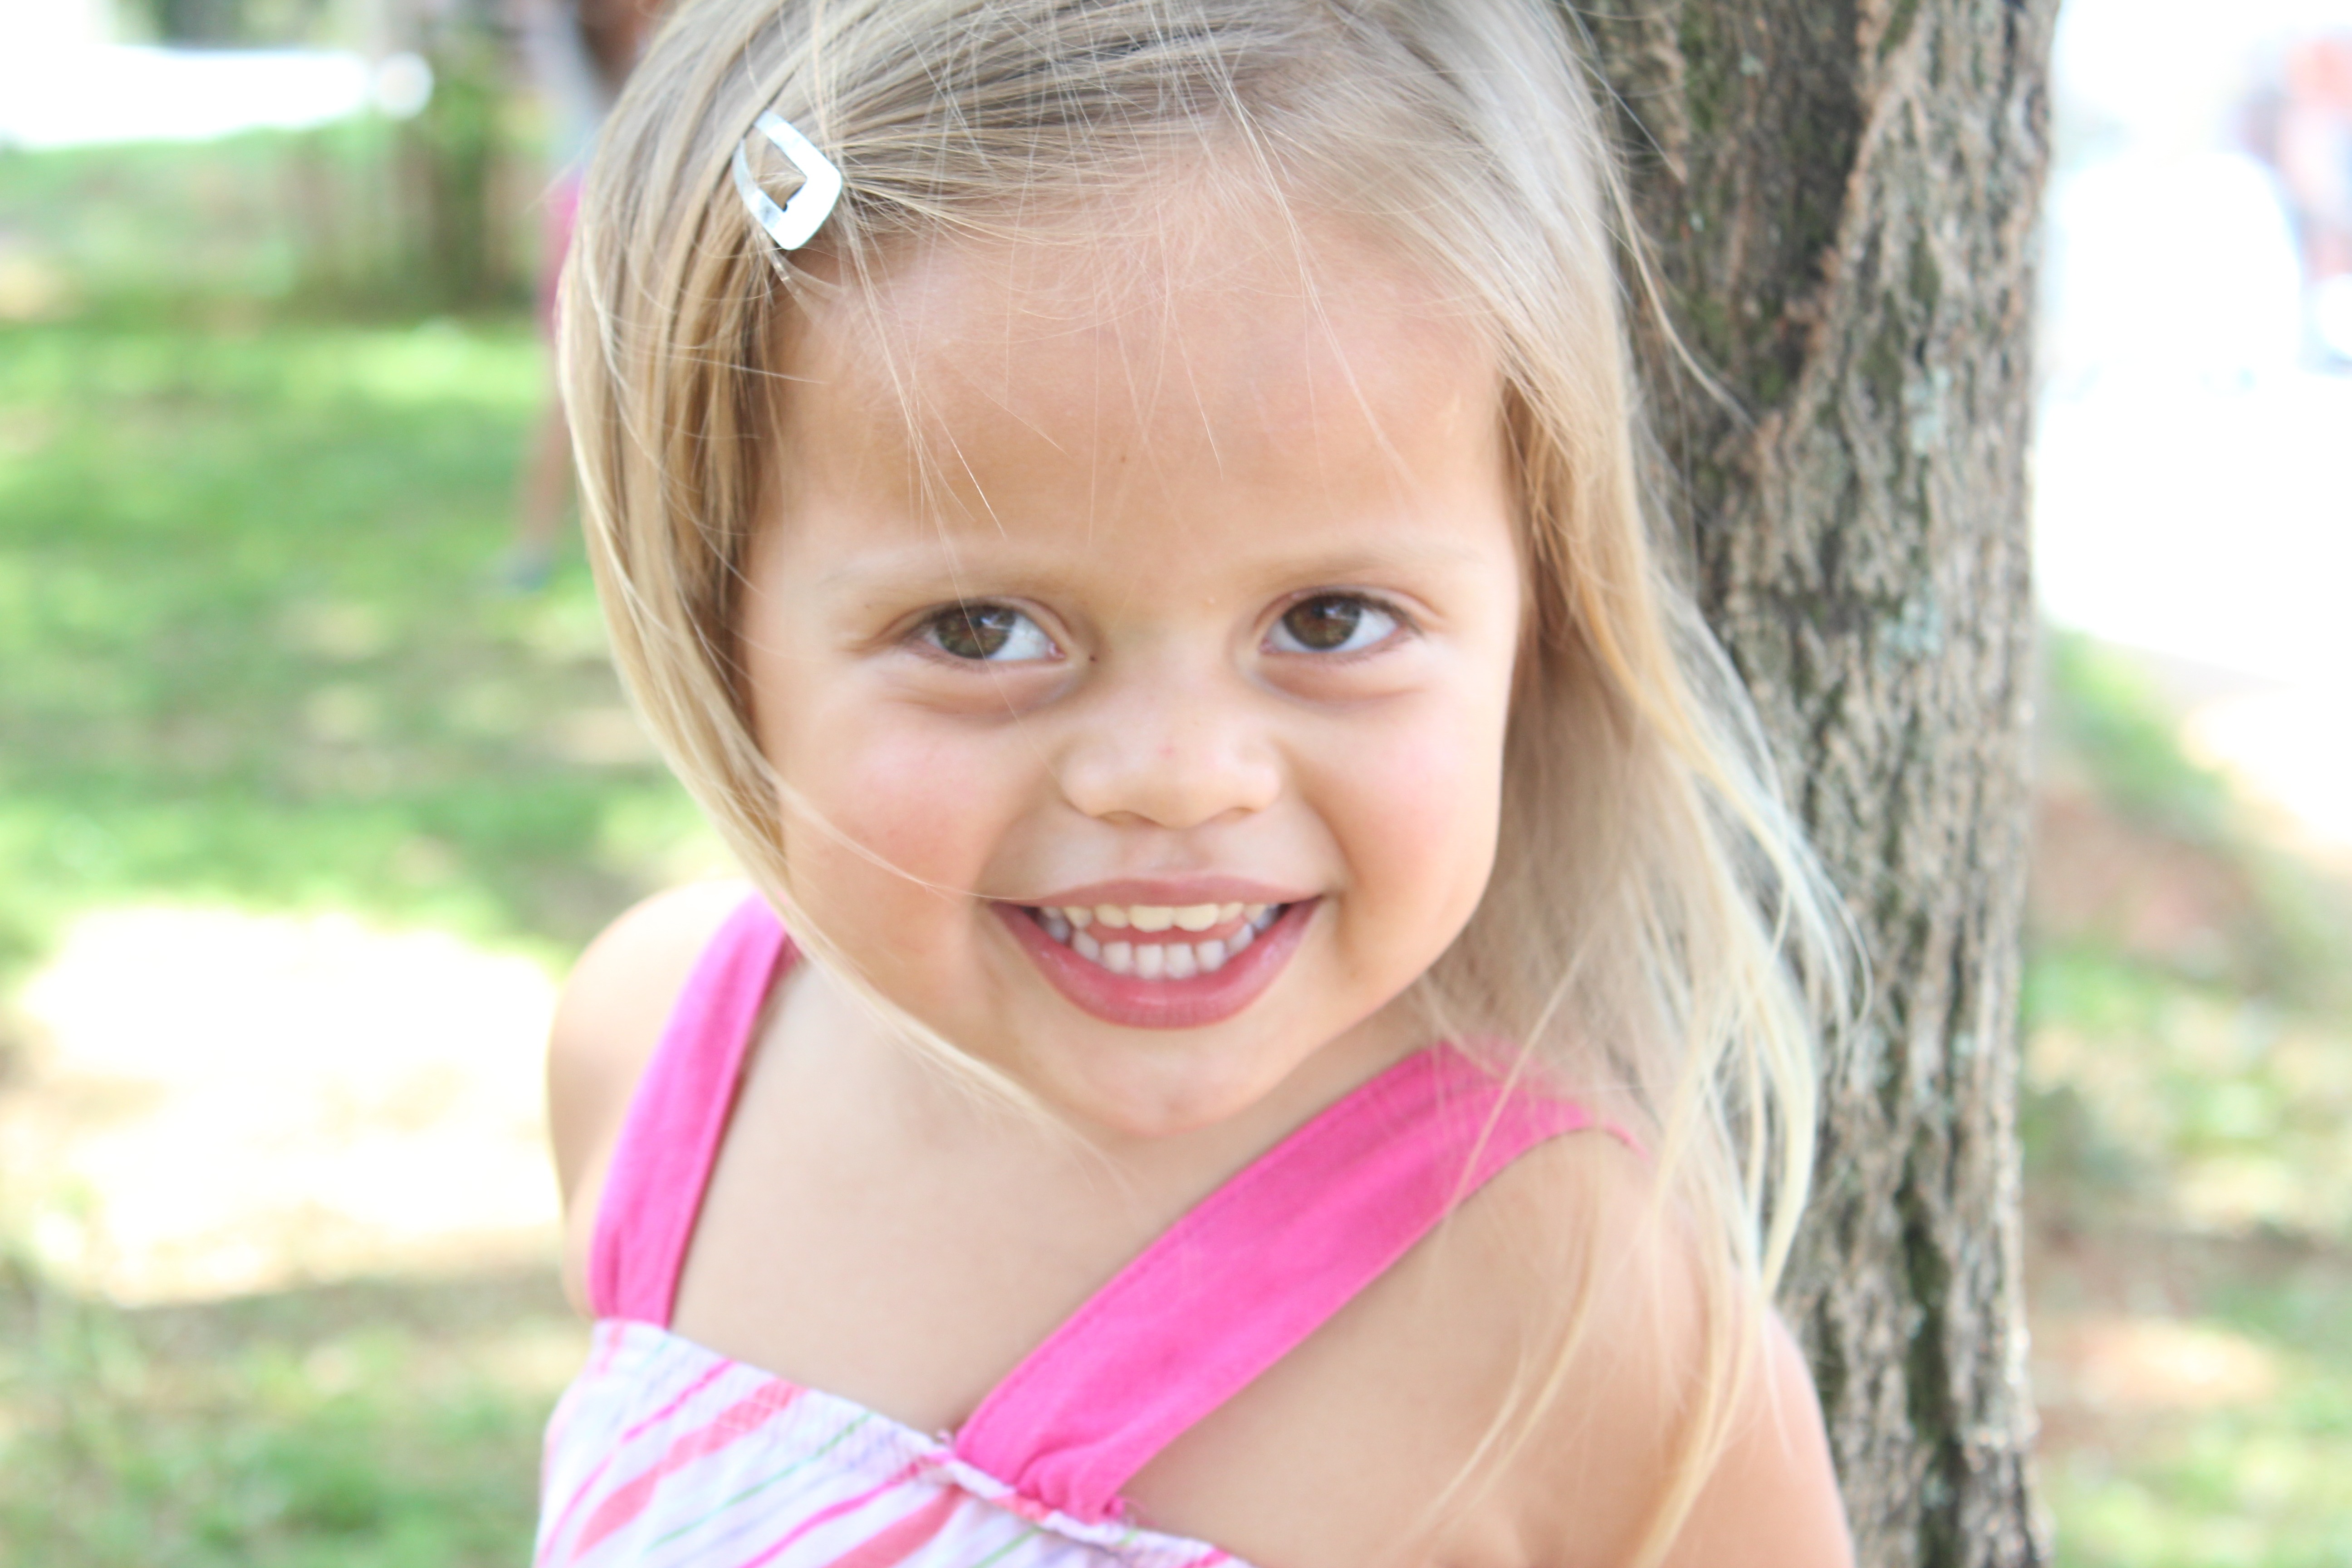
person, people, girl, play, portrait, child, blonde, facial expression, hairstyle, smile, infant, toddler, eye, skin, organ, laughter, emotion, linda, portrait photography, child model